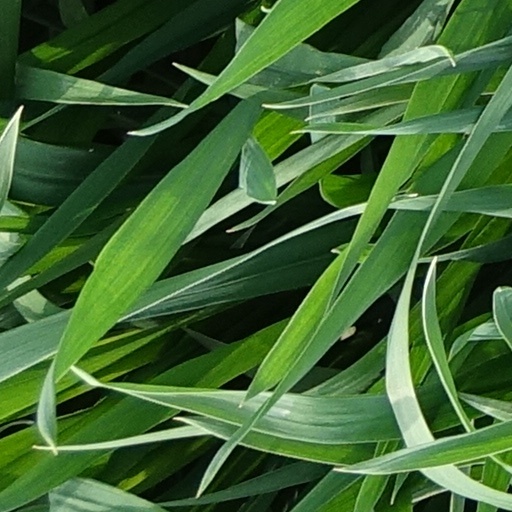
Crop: wheat